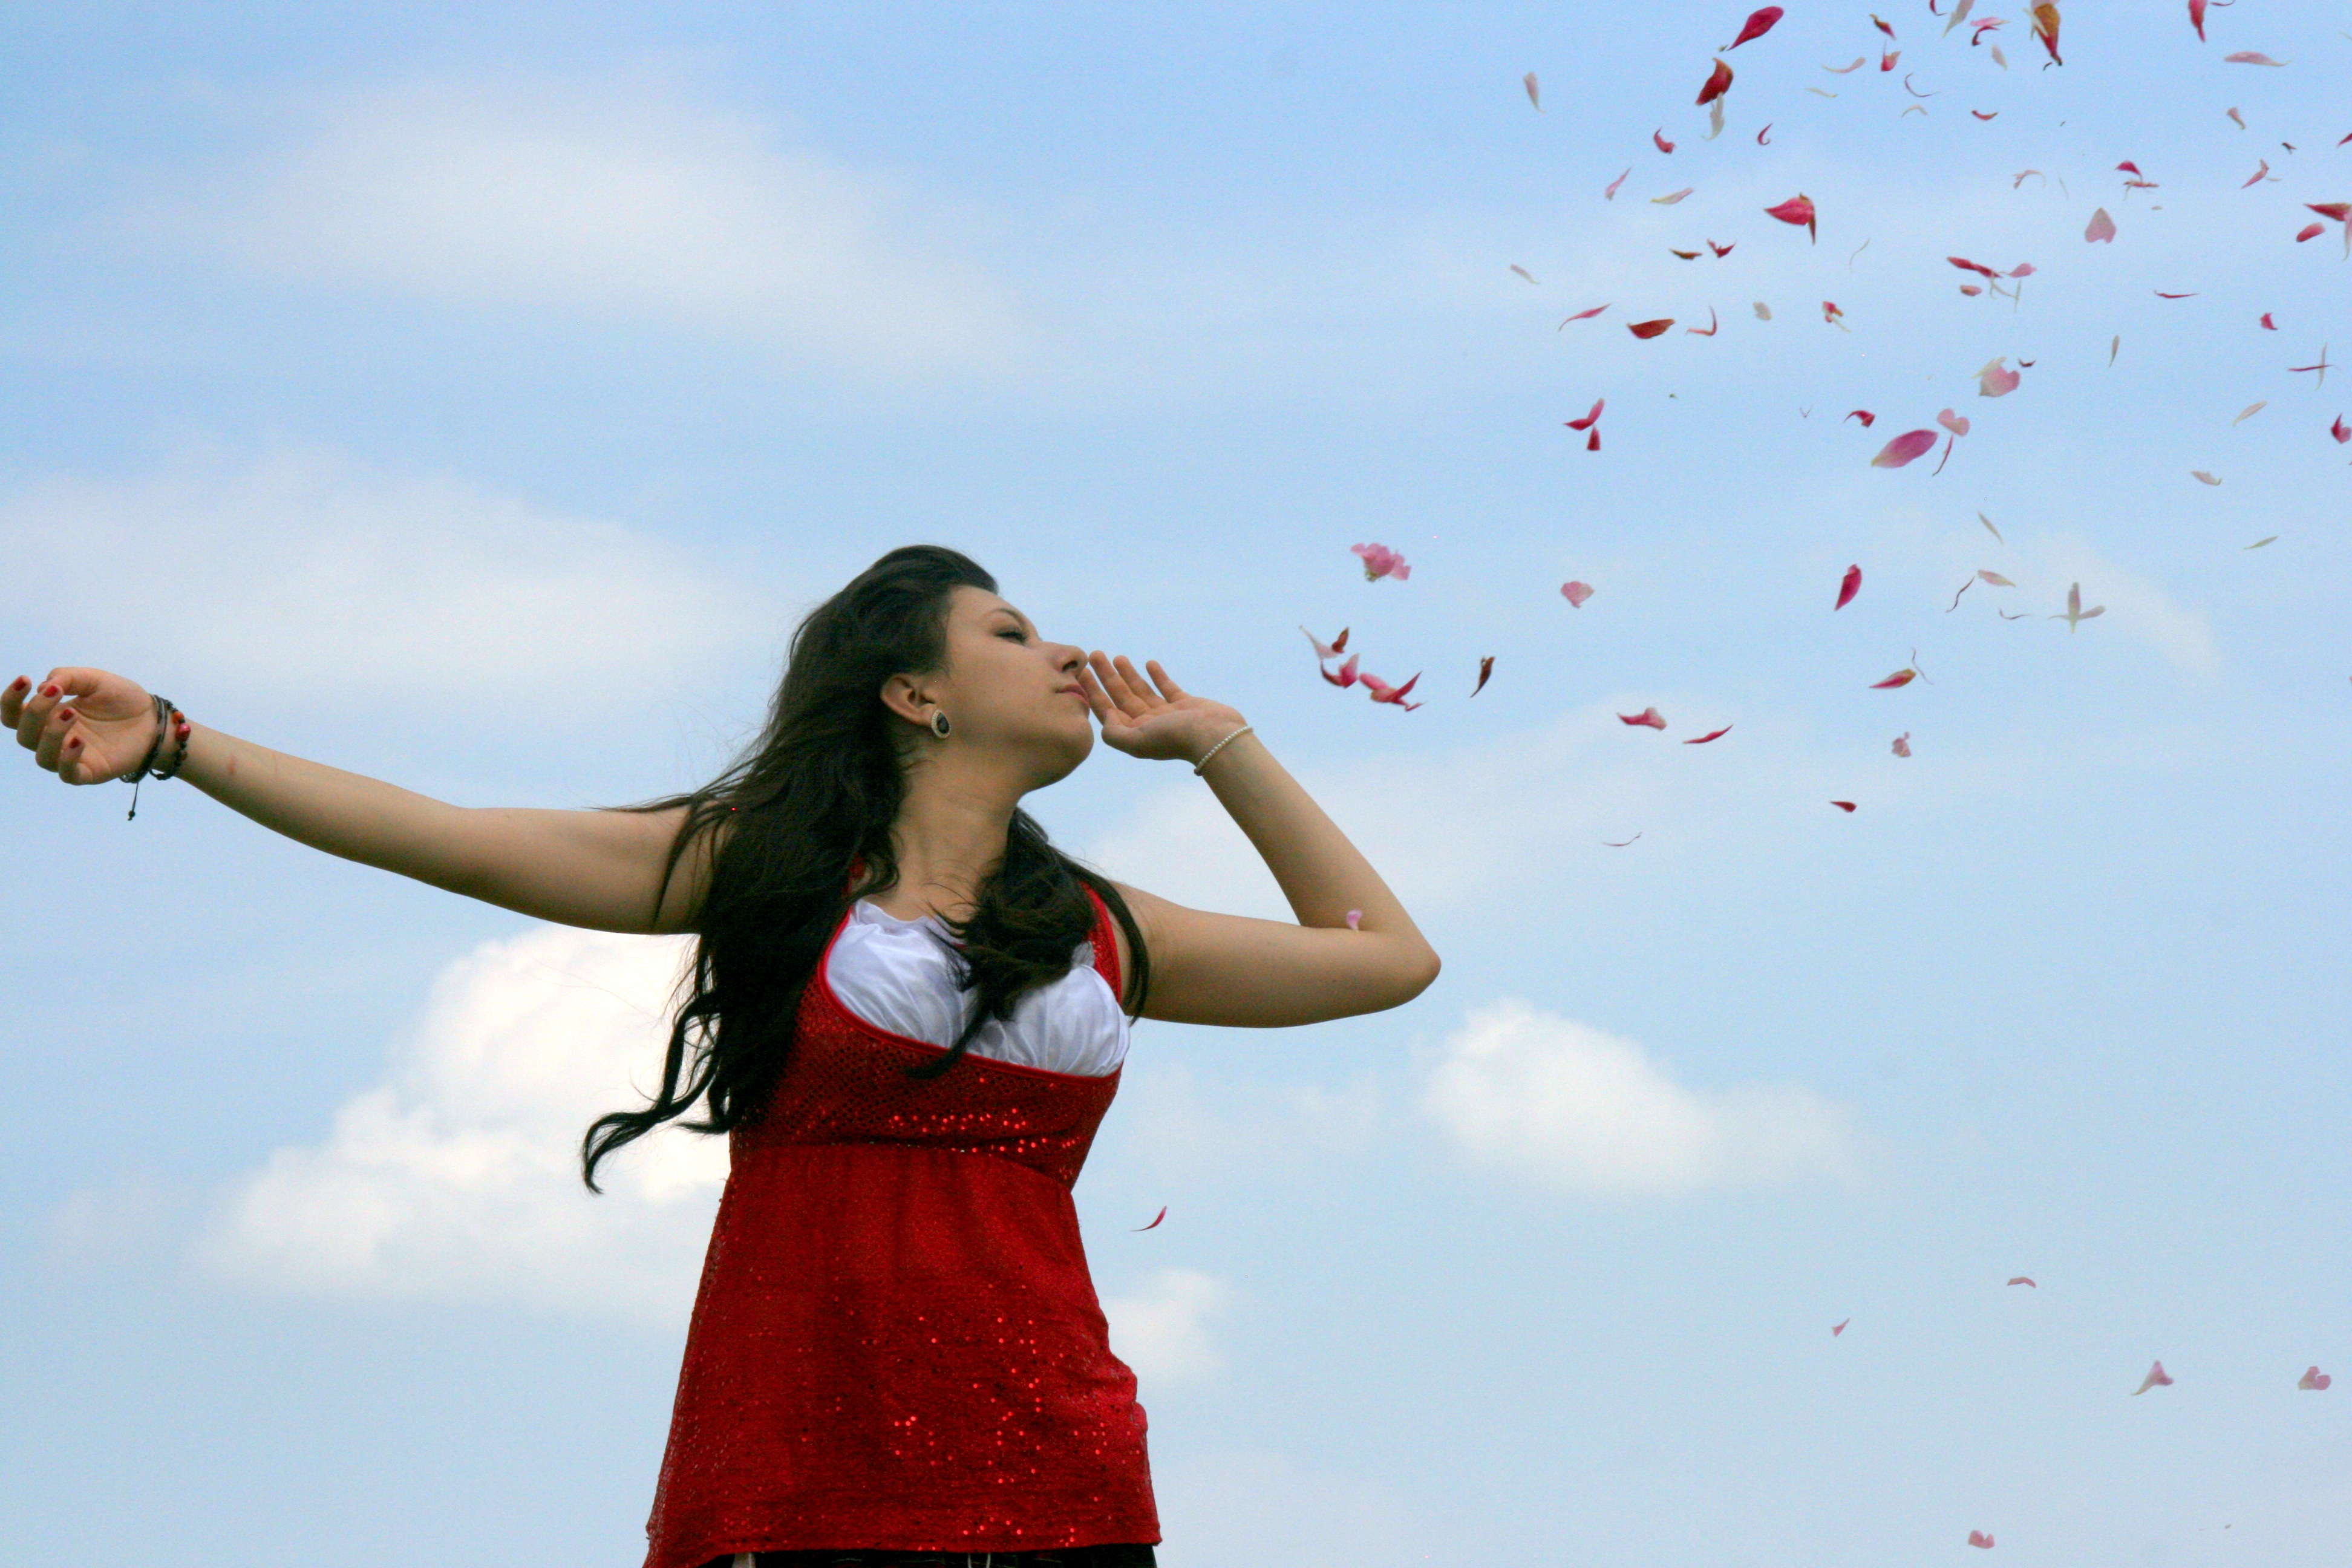
hand, sky, girl, sunlight, wind, red, flight, toy, fun, petals, joy, emotion, kite sports